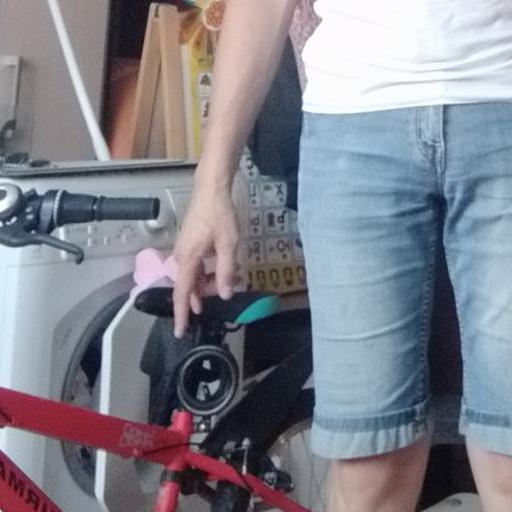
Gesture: no_gesture